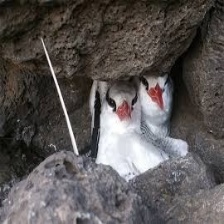
Species: RED BILLED TROPICBIRD
Scientific name: PHAETHON AETHEREU